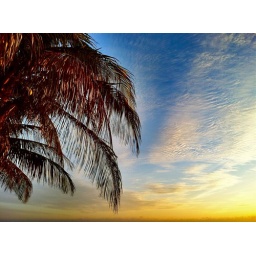
Photo taken at Ft Lauderdale Beach by iPhone4. Another study on the light on the leaves, with the colorful mackerel sky behind.